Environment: real
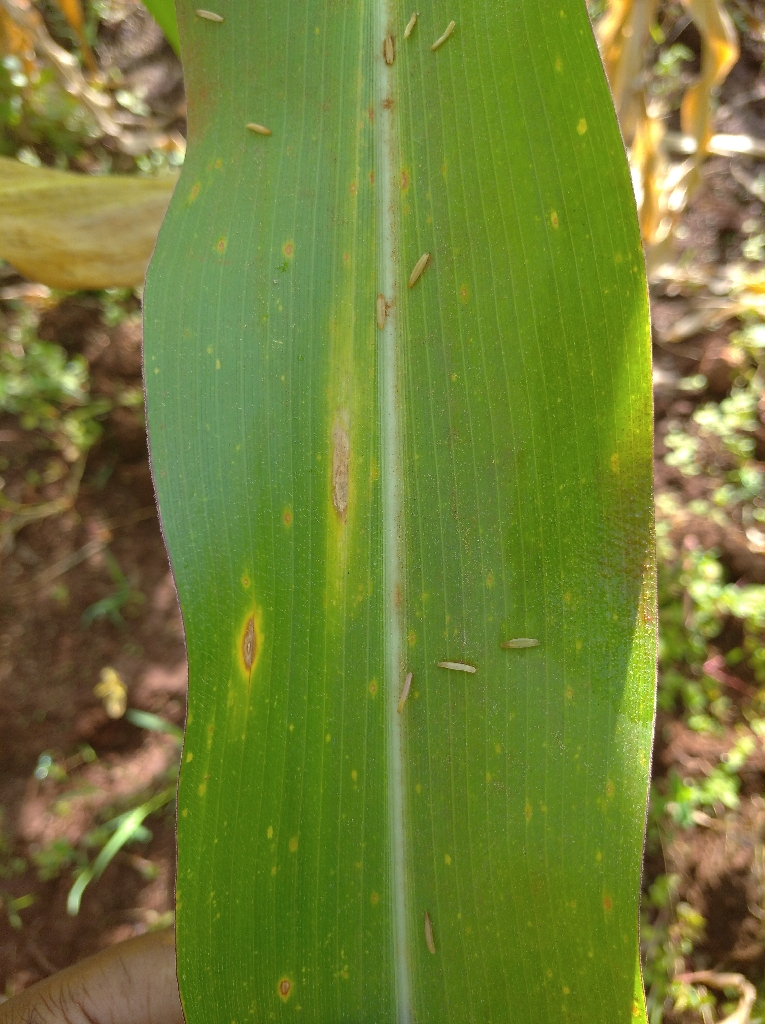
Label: northern_corn_leaf_blight